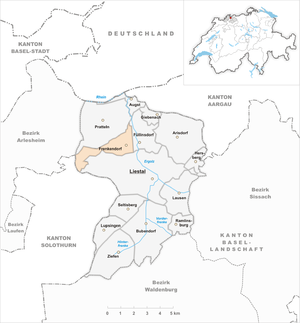
Frenkendorf est une commune suisse du canton de Bâle-Campagne, située dans le district de Liestal.